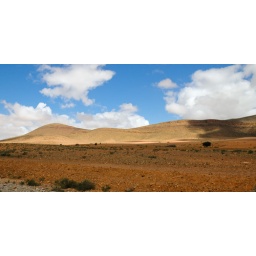
clouds over the hill